Giovanni Procacci

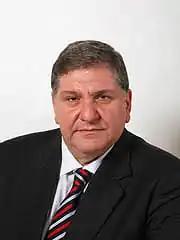

Giovanni Procacci (born May 4, 1955 in Bari), is an Italian politician, and was elected to the Italian Chamber of Deputies in the 2006 General election. Previously he was a Member of the European Parliament and a member of its Committee on Civil Liberties, Justice and Home Affairs.